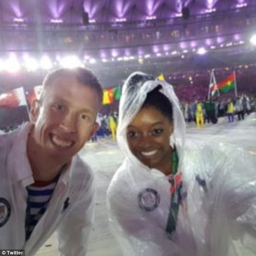
person won the bronze medal in men 's volleyball